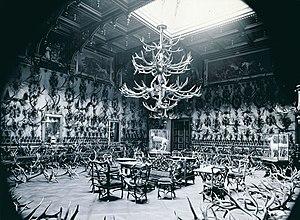
Le palais Arco-Zinneberg, également appelé Gampenrieder-Palais, est un palais classique de Munich. Il se trouve du côté ouest de la Wittelsbacherplatz dans le quartier de Maxvorstadt. Après de graves dégâts lors de la Seconde Guerre mondiale et une reconstruction à l'identique au début des années 1960, il est maintenant utilisé comme immeuble de bureaux et d’affaires. Le Palais est classé monument architectural dans la liste des monuments de Munich et constitue donc un bâtiment classé.